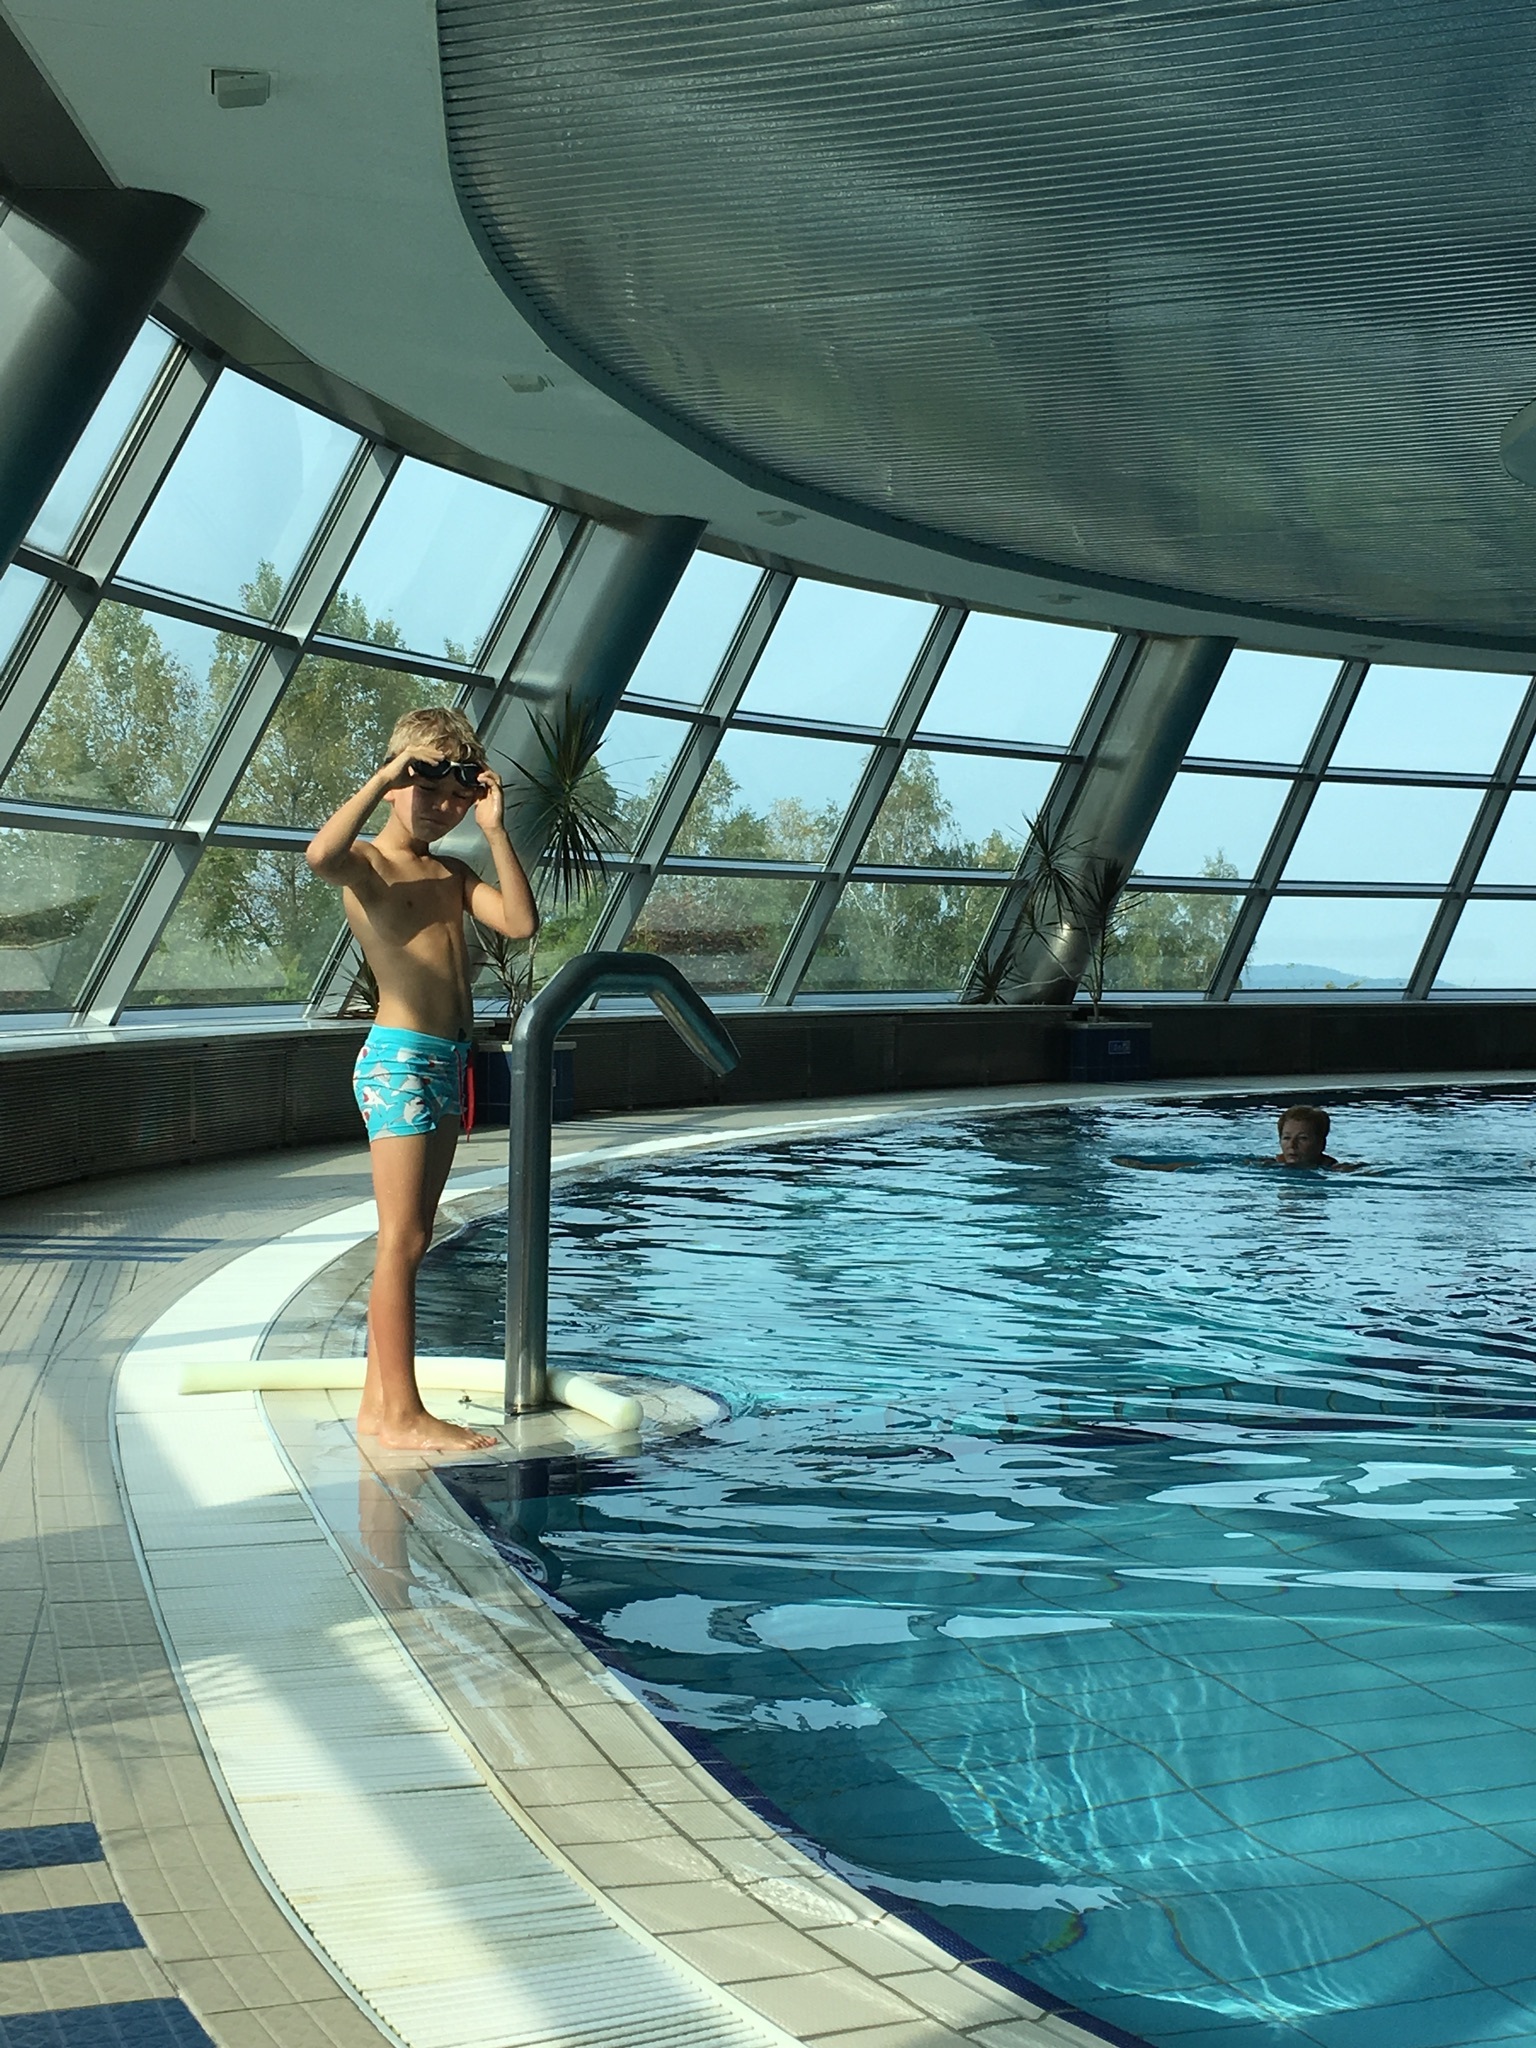
sea, water, vacation, pool, swimming pool, child, blue, leisure, swimming